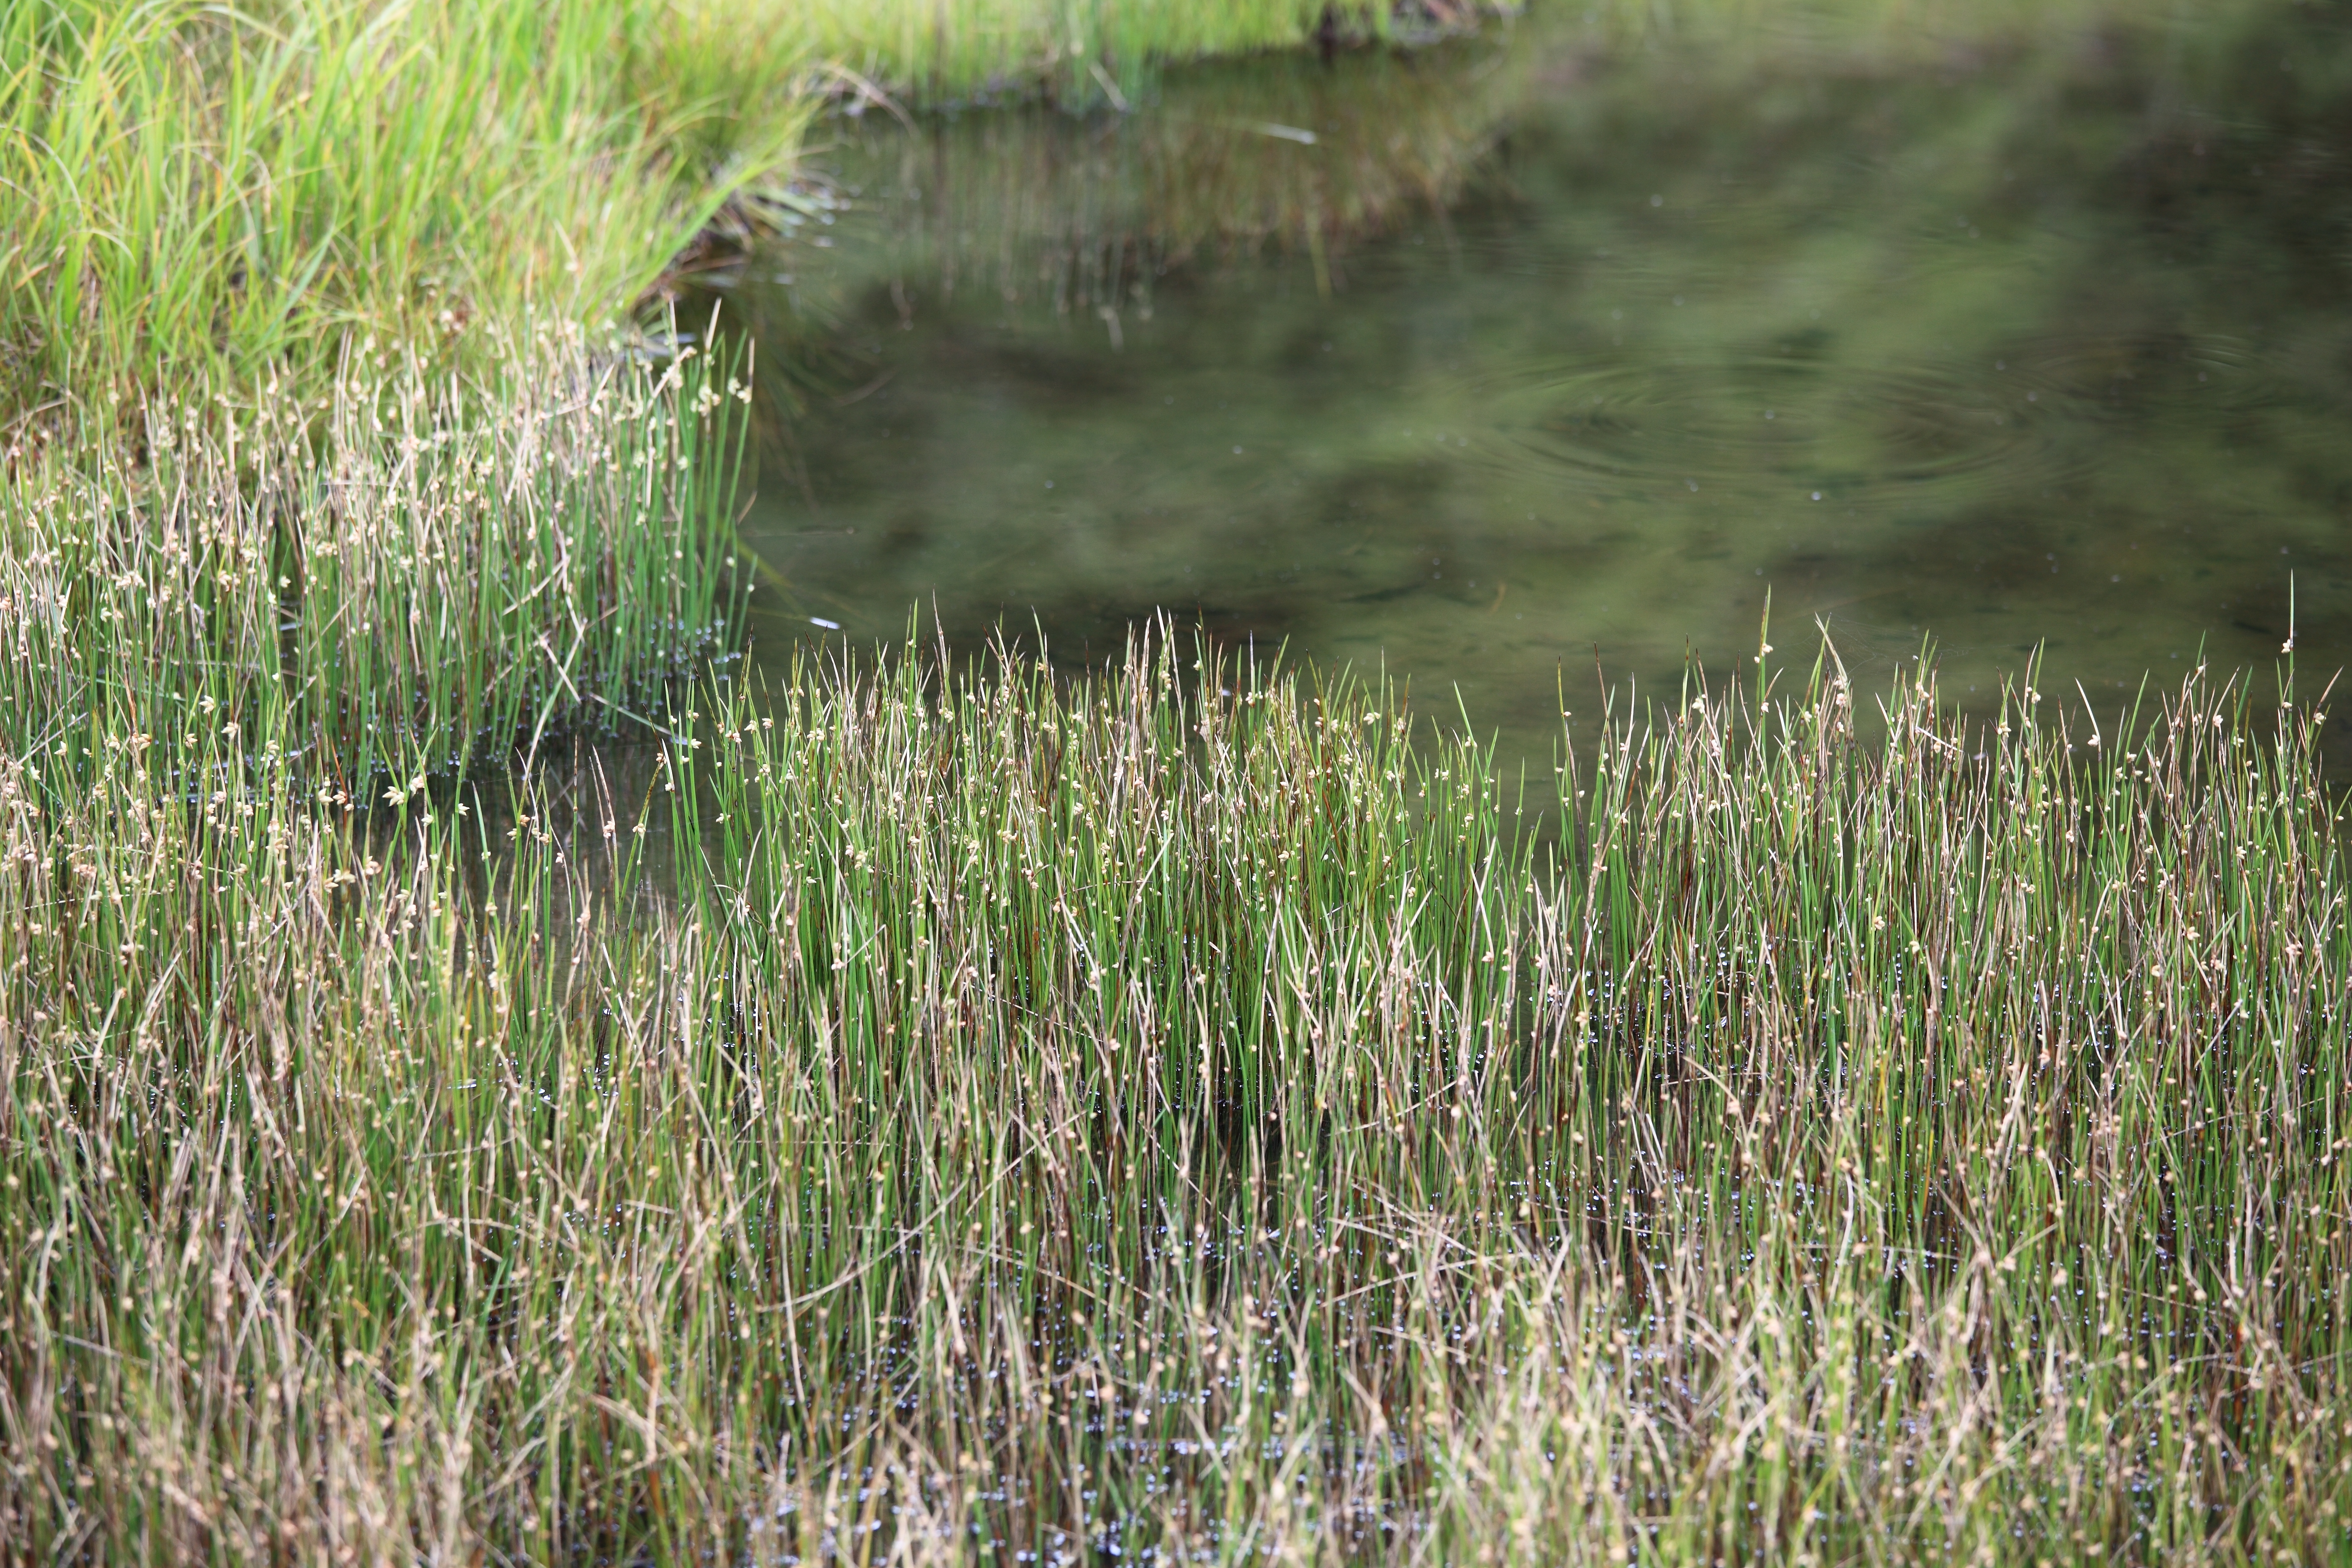
grass, marsh, swamp, plant, lawn, meadow, prairie, leaf, flower, pond, wildlife, green, high, pasture, flora, cool image, grassland, wetland, bog, 5d, hires, habitat, markii, ecosystem, hi, res, resolution, hakuba, nagano, happoone, kitaazumi, fen, natural environment, grass family, phragmites